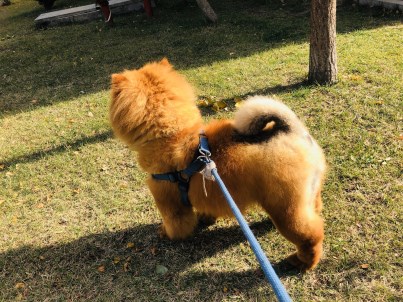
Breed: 329-n000119-chow